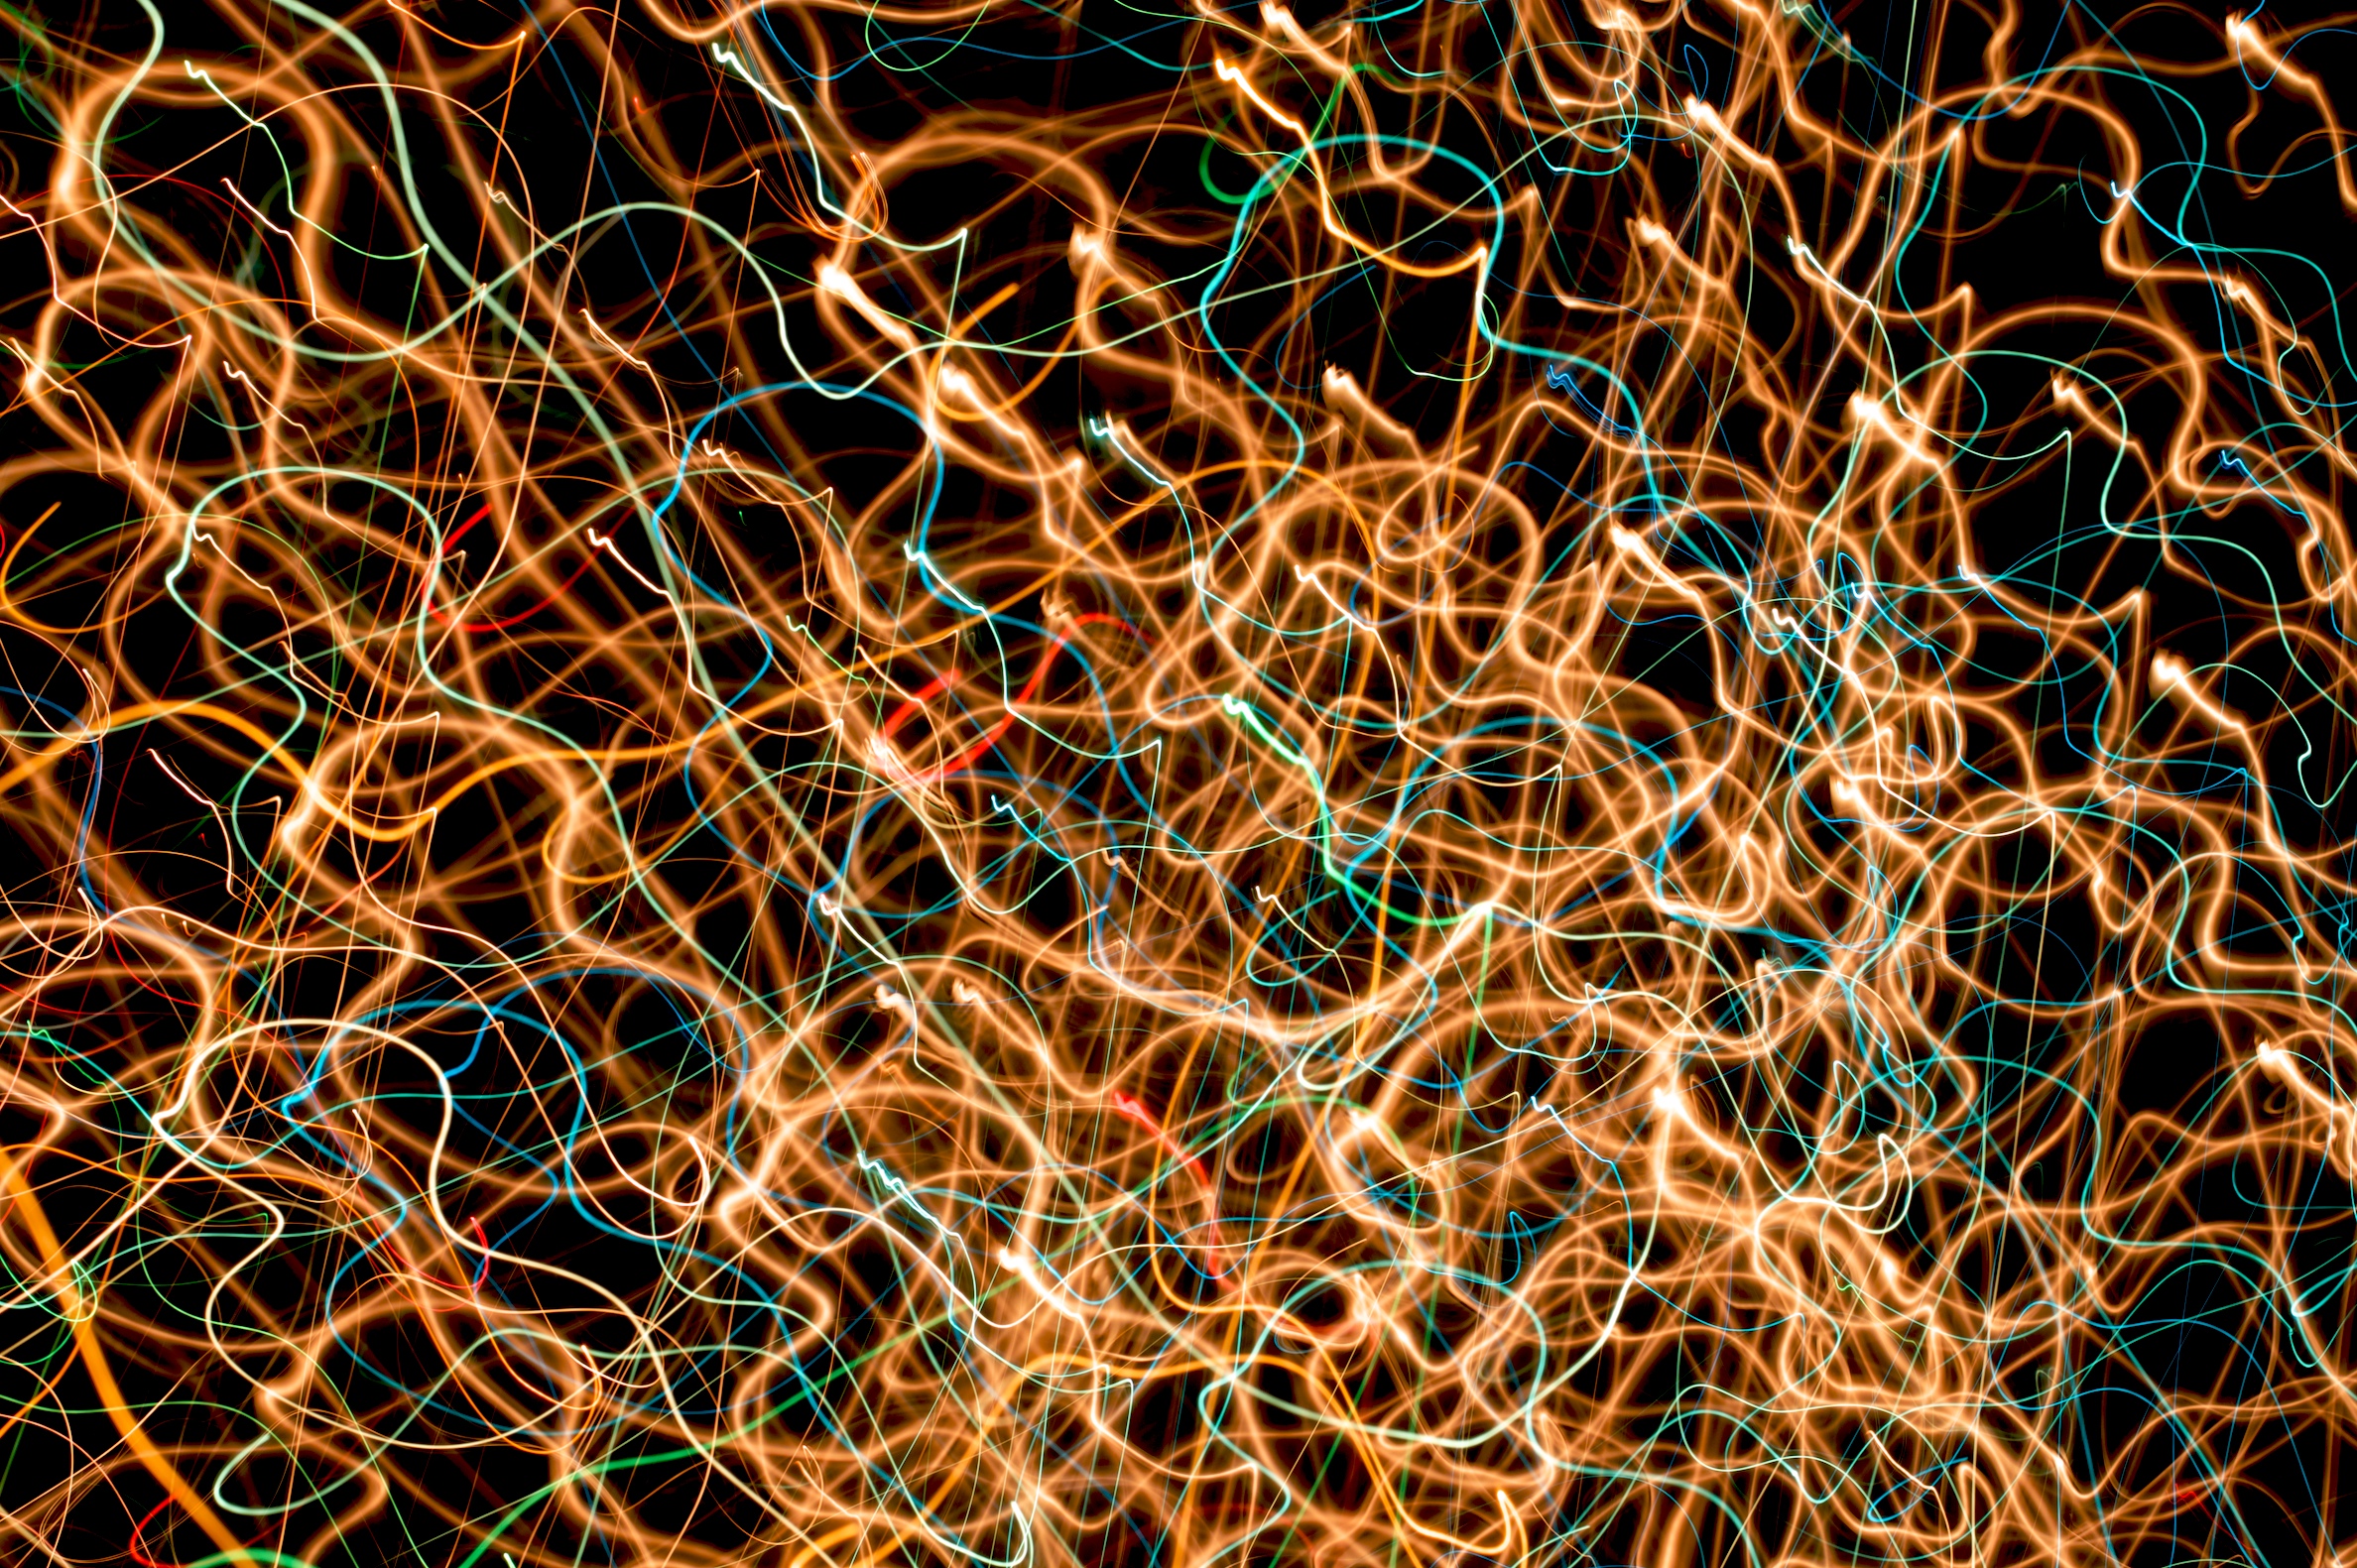
branch, texture, number, pattern, circle, font, lightpaint, design, computer wallpaper, fractal art